Chancellorship of George Osborne

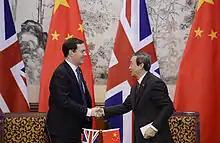
Osborne at an official visit to China in October 2013

In February 2013, the UK lost its AAA credit rating—which Osborne had indicated to be a priority when coming to power—for the first time since 1978. His March 2013 budget was made when the Office for Budget Responsibility had halved its forecast for that year's economic growth from 1.2% to 0.6%. It was described by "The Daily Telegraph"s economics editor as "an inventive, scattergun approach to growth that half-ticked the demands of every policy commentator, wrapped together under the Chancellor's banner of Britain as an 'aspiration nation'." However, it was positively received by the public, with the ensuing boost to Conservative Party support in opinion polls standing in marked contrast to the previous year's budget. The economy subsequently began to pick up in mid-2013, with Osborne's net public approval rating rising from −33 to +3 over the following 12 months.